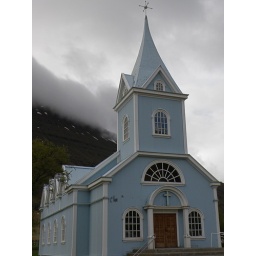
You can't tell from the picture, but the cross over the door is neon.